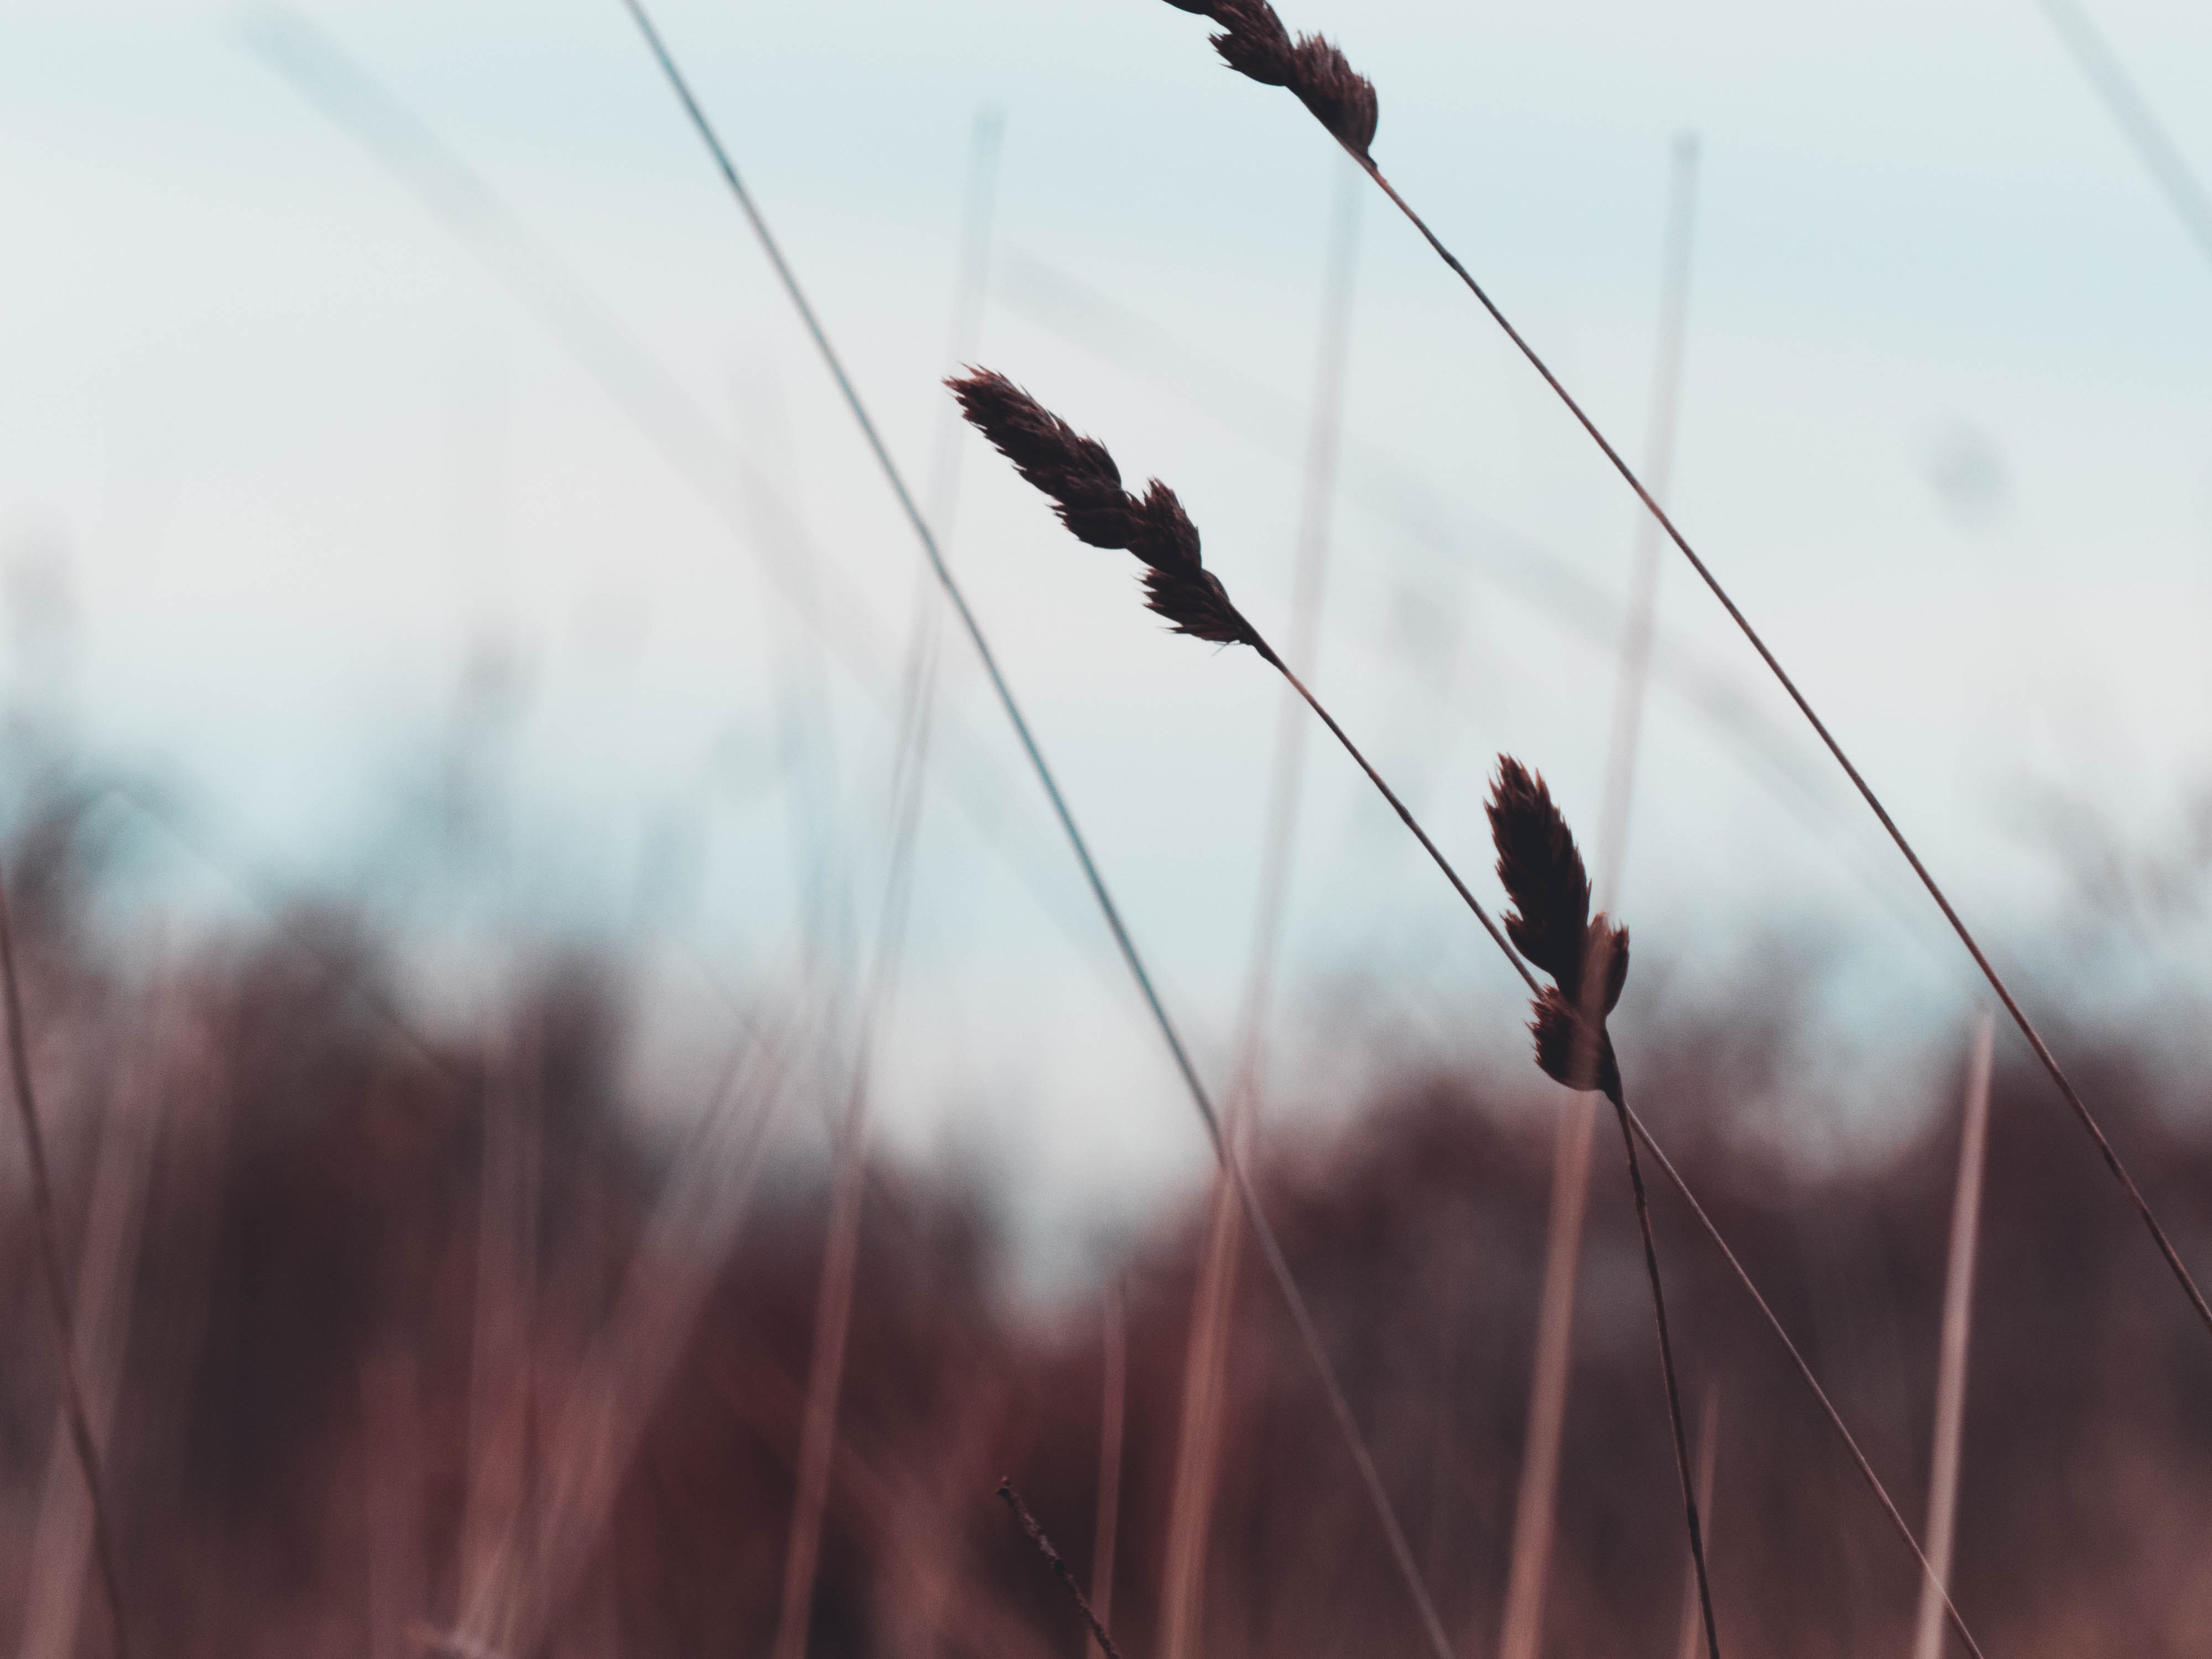
grass, twig, grass family, plant, plant stem, leaf, line, sky, macro photography, poales, photography, branch, phragmites, flower, wire, field, sedge family